Rose Fitzgerald Kennedy Greenway

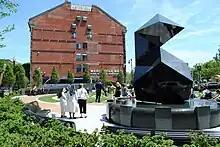
Armenian Heritage Park

Located between Congress and Summer Streets along Atlantic Avenue, Dewey Square Park joins the major transportation hub of South Station to the Financial District. The park has gardens, lawn areas, and the adjacent plaza, which was designed to draw in commuters and nearby workers and residents. The tables, chairs, and cluster of food trucks have made Dewey Square Park a popular lunch destination, especially in the warm seasons when the plaza features the twice-weekly Boston Public Market Association's farmers market. Food truck and other major festivals are hosted here.